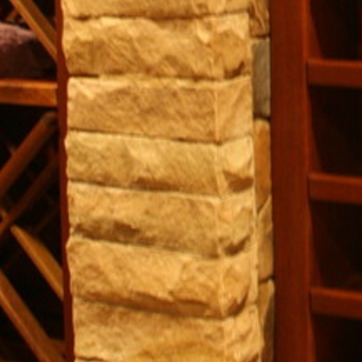
Material: stone